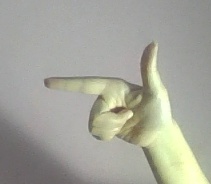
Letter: yaa